Marisela de Montecristo

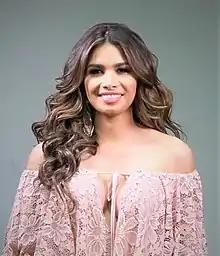
de Montecristo for "La Prensa Gráfica" in 2018

Marisela de Montecristo (born 25 August 1992) is a Salvadoran-born model, television presenter, actress, and beauty pageant titleholder who has been crowned Nuestra Belleza Latina 2013 and Miss El Salvador 2018.